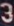
Number: 3